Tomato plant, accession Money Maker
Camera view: bottom (45 deg); turntable rotation: 270 degrees
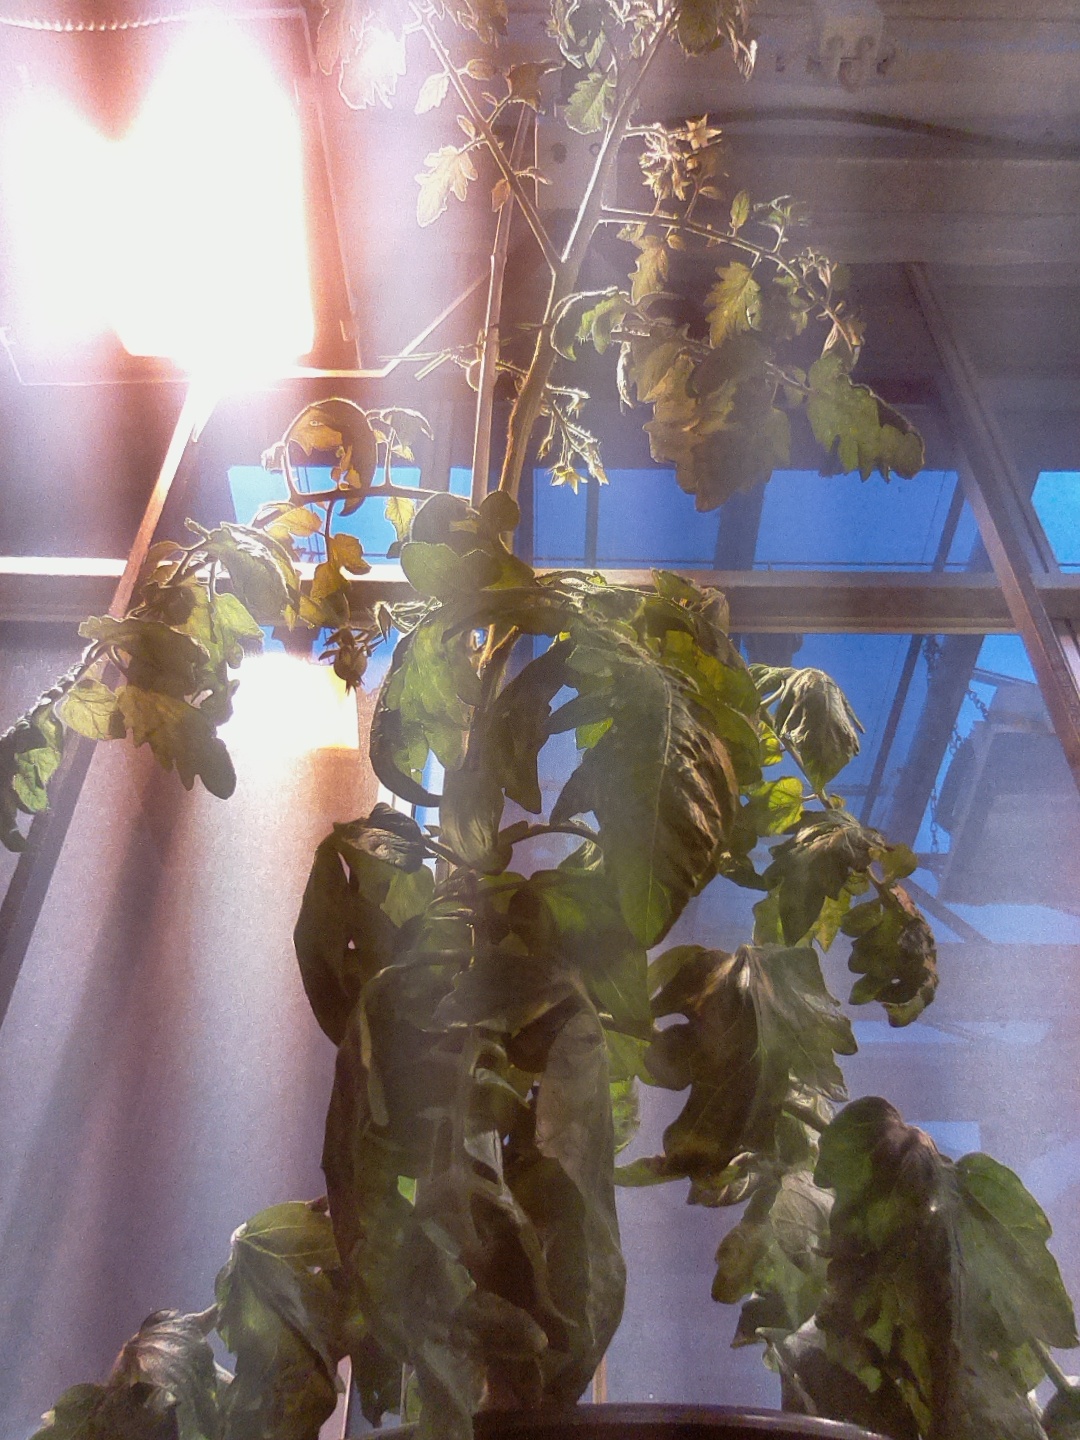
BBCH growth stage 72: 20%-30% of final fruit size